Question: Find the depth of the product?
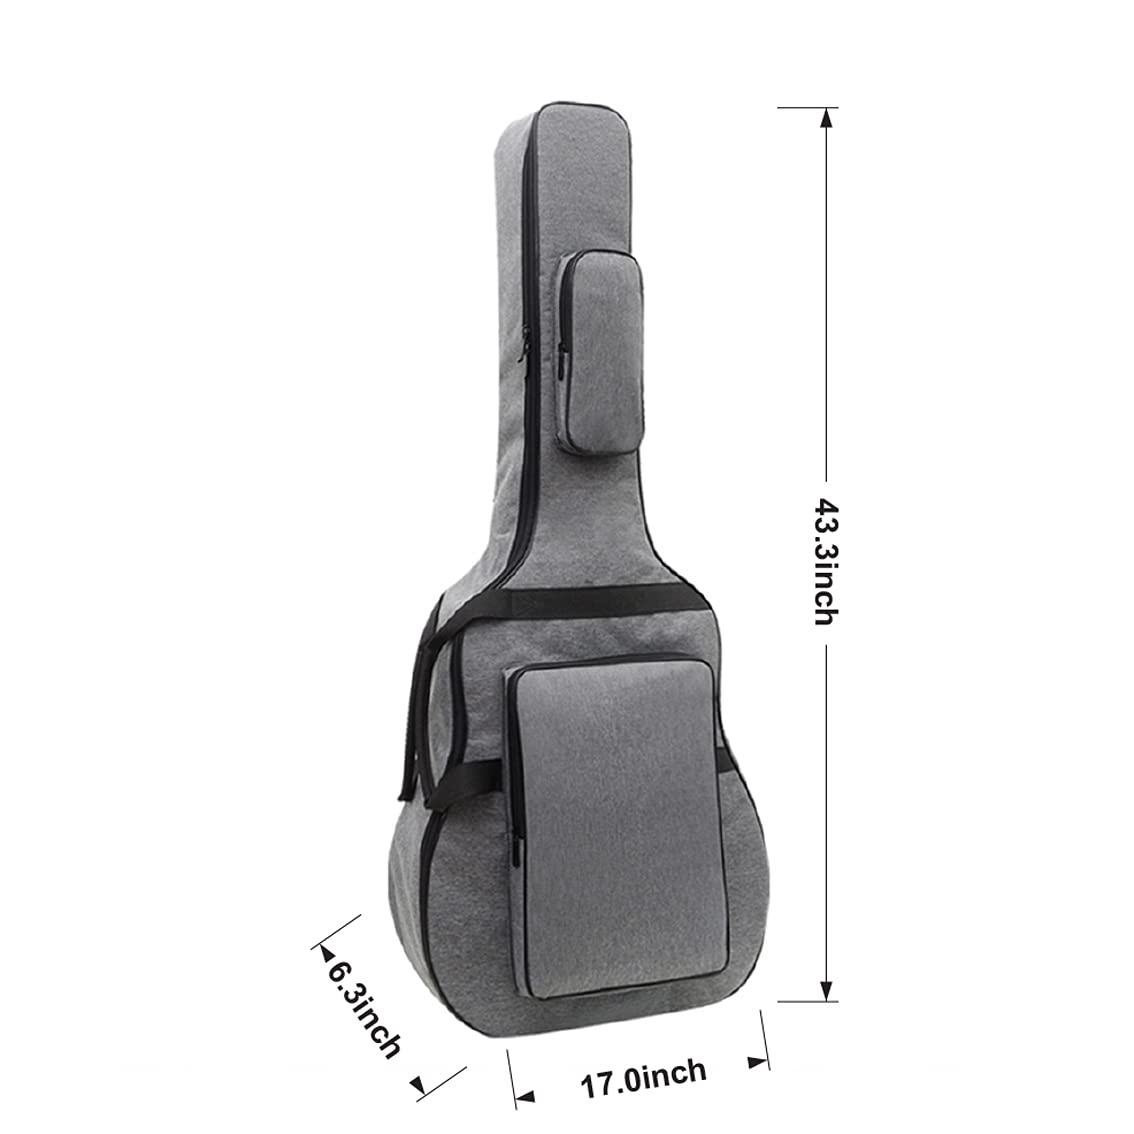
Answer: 17.0 inch